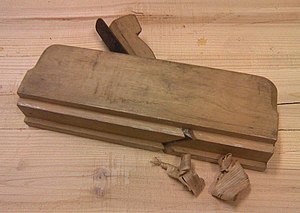
Fals (håndværk)
En fals er inden for træhåndværket et retvinklet indsnit langs